Hurricane Bertha (2014)

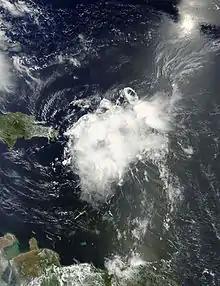
A disorganized Tropical Storm Bertha approaching Hispaniola on August 2; the convective cloud mass obscures Puerto Rico to the north.

Continued effects of dry air entrainment, shear, and land interaction further degraded Bertha's structure and late on August 2, "the system